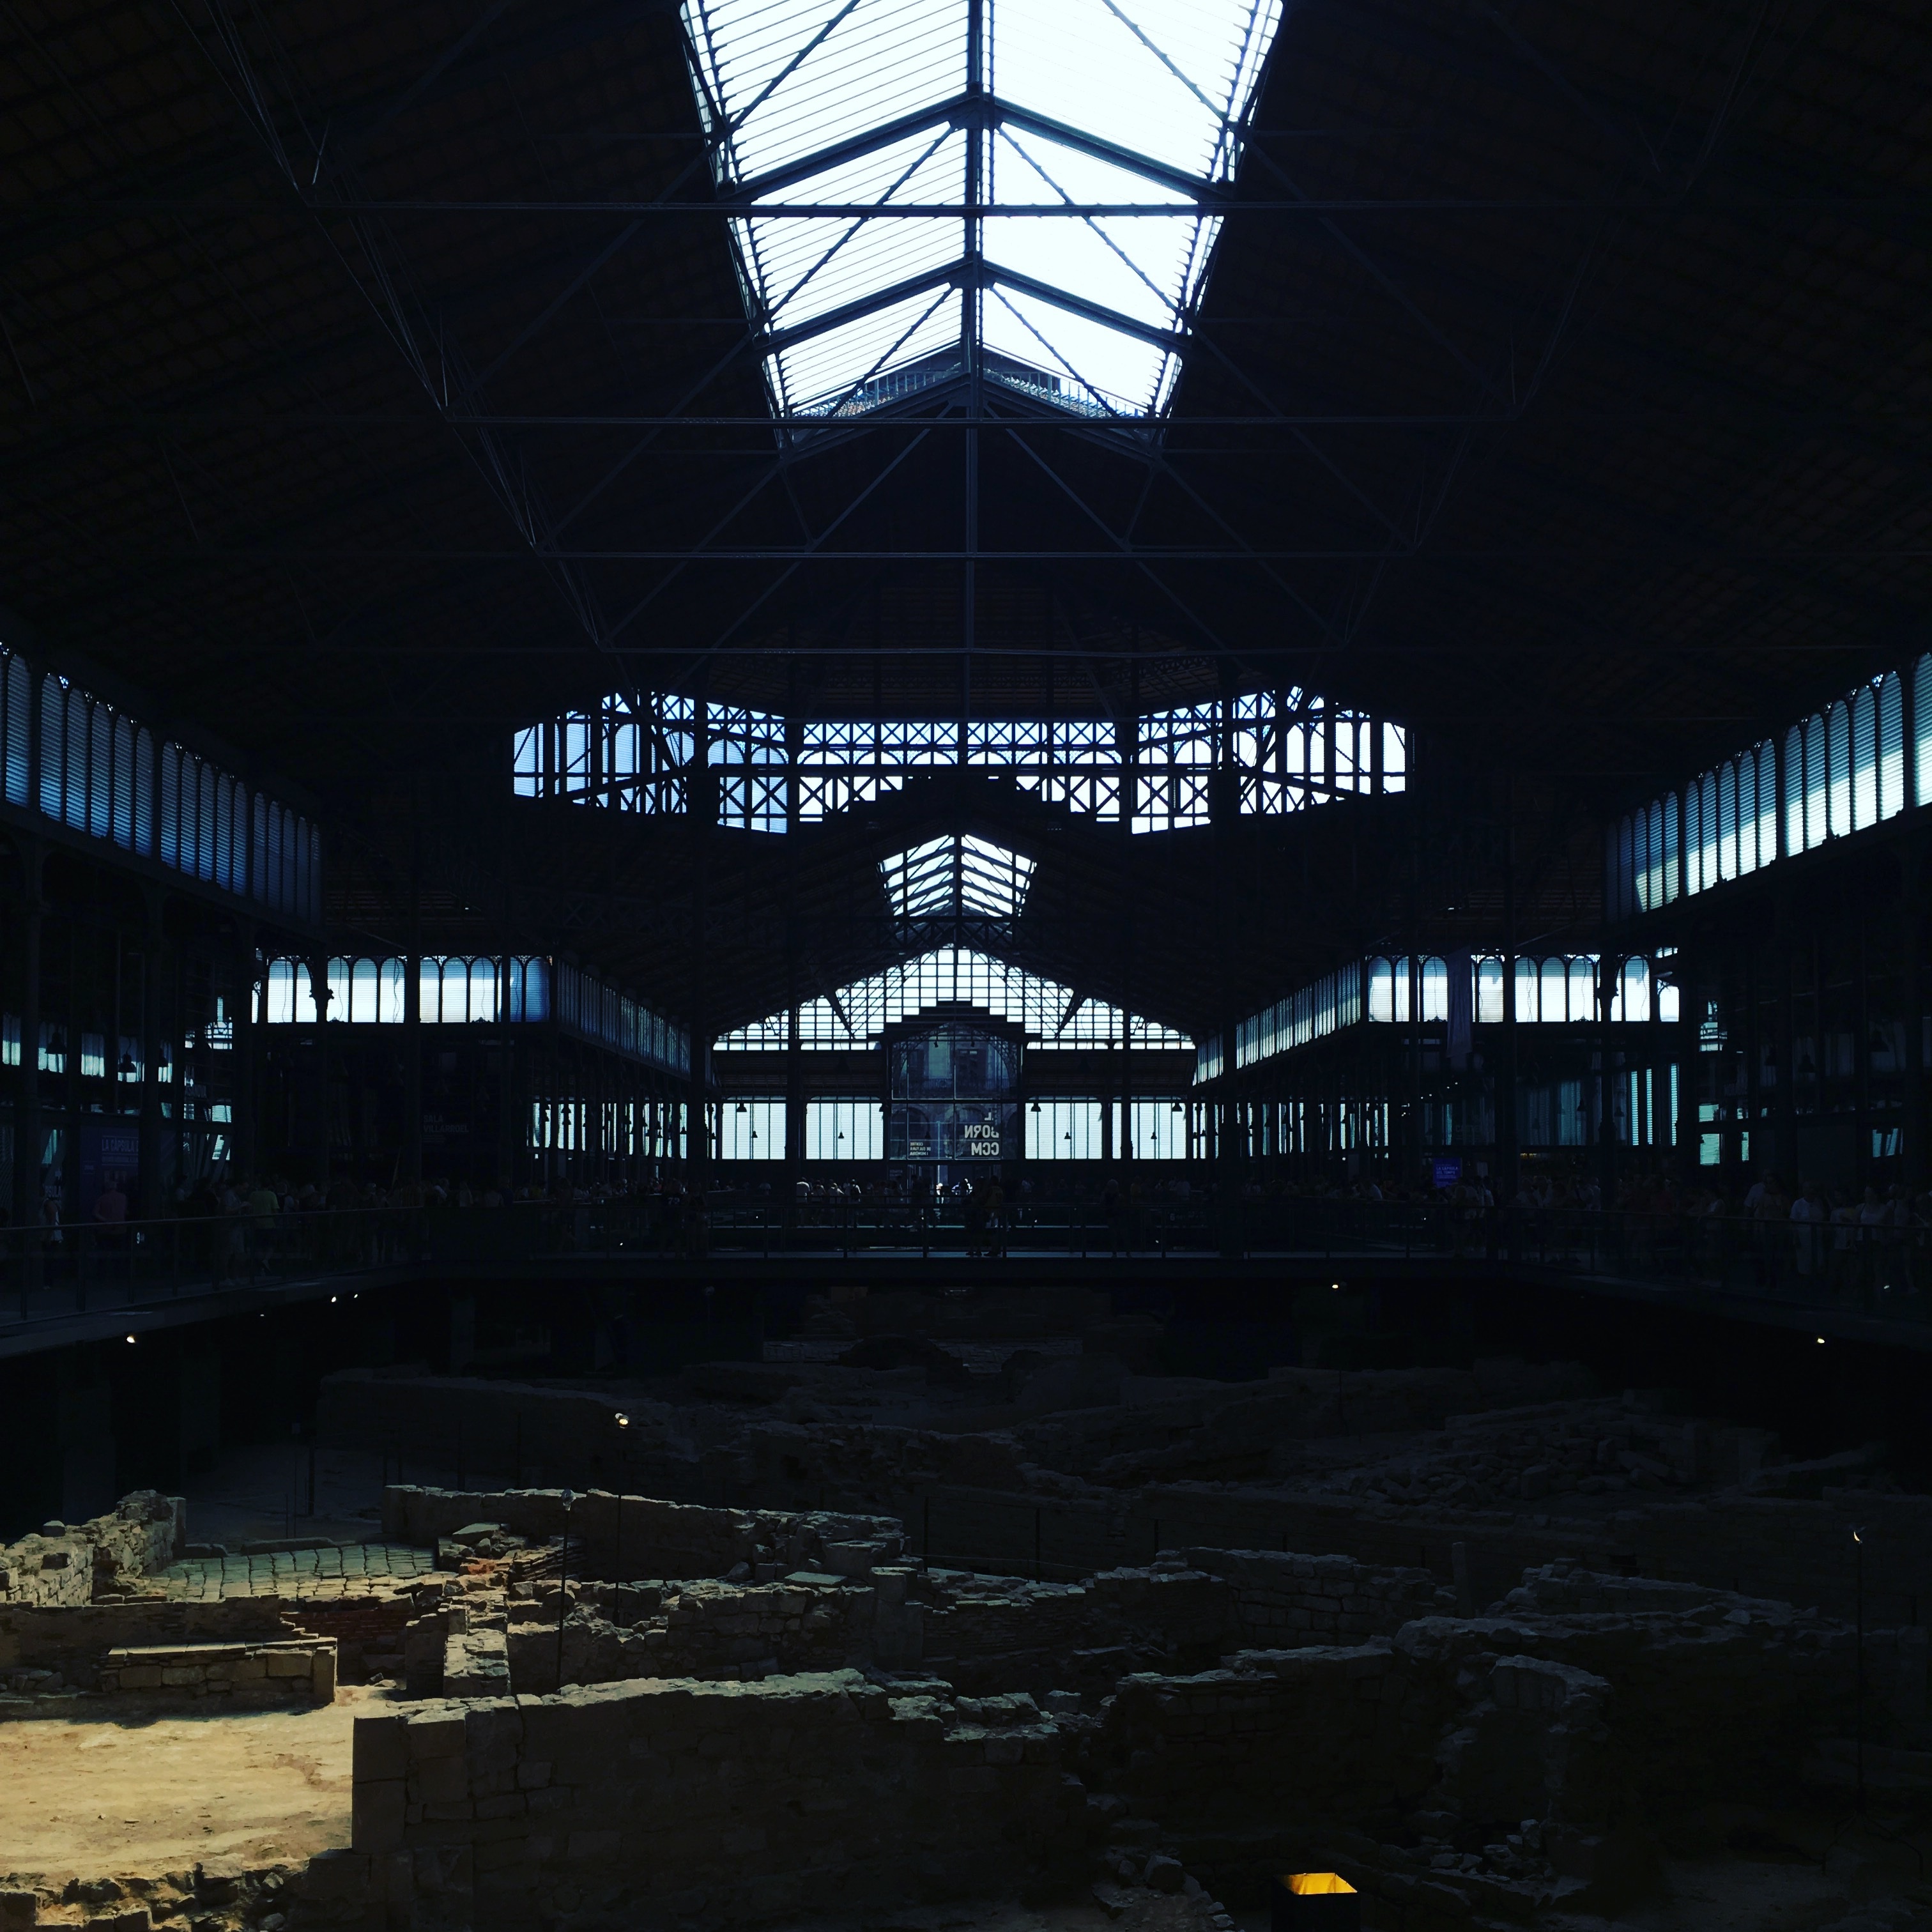
light, structure, night, darkness, stadium, arena, symmetry, shape, urban area, sport venue